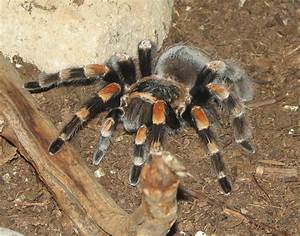
Label: spider